Sevoke

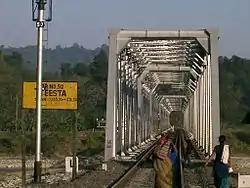
Sevoke Railway Bridge across River Teesta.

Sevoke Junction lies on the New Jalpaiguri–Alipurduar–Samuktala Road line and Sivok–Rangpo line from where some important trains like New Jalpaiguri Alipurduar Tourist Express, Siliguri Bamanhat Intercity Express, Siliguri–Alipurduar Intercity Express alongwith many local trains are available. The nearest major railway junctions are - 25 km, Malbazar Junction - 33 km and - 35 km. Sevoke-Rangpo Railway Line originates from Sevoke. The nearest airport is the Bagdogra Airport 29 km away.